Clothing

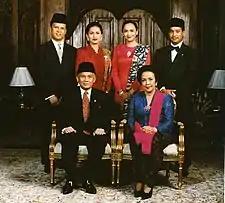
Formal family portrait of former Indonesian's President B.J. Habibie. Women wear "kain batik" and "kebaya" with "selendang" (sash), while men wear "jas" and "dasi" (western suit with tie) with "peci" cap.

The most obvious function of clothing is to protect the wearer from the elements. It serves to prevent wind damage and provides protection from sunburn. In the cold, it offers thermal insulation. Shelter can reduce the functional need for clothing. For example, coats, hats, gloves, and other outer layers are normally removed when entering a warm place. Similarly, clothing has seasonal and regional aspects so that thinner materials and fewer layers of clothing generally are worn in warmer regions and seasons than in colder ones. Boots, hats, jackets, ponchos, and coats designed to protect from rain and snow are specialized clothing items.